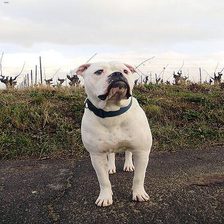
Species: dog
Breed: american bulldog